C-class cruiser

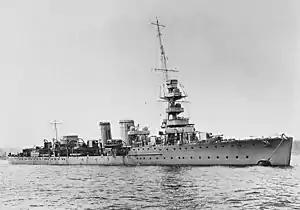
HMS "Calypso"

The "Caledon" class were all ordered in December 1915 and commissioned in 1917. The ships retained the two funnels of the previous two sub-classes. Their propulsion was slightly different from the previous sub-classes. Their superstructure was also slightly altered. They had a main armament of five guns and a secondary armament of two 3 in guns, as well as an AA armament of four 3 pounder guns. The surviving ships of the class saw World War II, undergoing a number of modifications along the way. Five Oerlikon 20 mm cannons were added to all ships. "Caledon" herself had a different armament, as she underwent an extensive rebuild to become an AA cruiser. She was armed with the effective gun, of which she had twelve, two 40 mm Bofors and eight 20 mm Oerlikons.